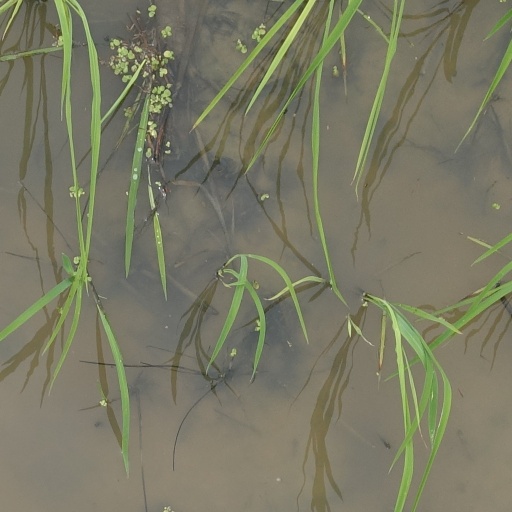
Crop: rice